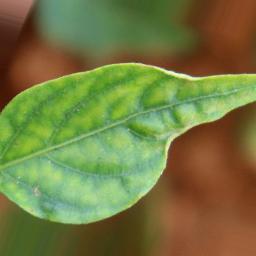
Label: nutritional